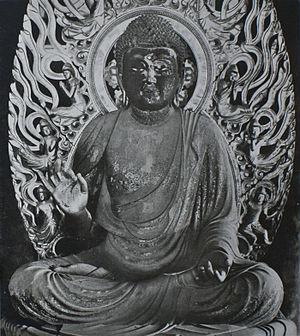
Unkei, né aux alentours de 1151 et mort en 1223, était un sculpteur japonais d’images bouddhiques originaire de Nara à la fin du XIIᵉ et au début du XIIIᵉ siècle, appartenant à l’école Kei de l’époque de Kamakura. Il était le fils de Kōkei et le père de Tankei, également sculpteurs de l’école Kei. Il reprit à la suite de son père la direction de l’école vers 1195 et fut honoré du plus haut titre ecclésiastique pour les sculpteurs bouddhiques, hōin, en 1203. Il travailla pour de nombreux temples dans tout le Japon, ainsi que pour le compte de samouraïs ou du shogun.
L'introduction du bouddhisme au Japon en provenance du royaume coréen de Baekje au milieu du VIᵉ siècle entraîne une renaissance de la sculpture japonaise. Des moines bouddhistes, des artisans et des lettrés s'installent autour de la capitale dans la province de Yamato et transmettent leurs techniques aux artisans locaux. Tout naturellement, les premières sculptures japonaises des époques Asuka et Hakuhō montrent de fortes influences de l'art continental et se caractérisent d'abord par des yeux en amande, des lèvres en forme de croissant tournées vers le haut et des plis dans les vêtements disposés symétriquement. L'atelier du sculpteur Tori Busshi, fortement influencé par le style des Wei du nord, produit des œuvres qui illustrent ces caractéristiques. La triade de Shaka Nyorai et le Guze Kannon au Hōryū-ji en sont d'excellents exemples. À la fin du VIIᵉ siècle, le bois remplace le bronze et le cuivre. Au début de la dynastie Tang, un plus grand réalisme s'exprime par des formes plus pleines, des fentes longues et étroites pour les yeux, des traits de visage plus doux, des vêtements fluides et embellis avec des ornements tels que des bracelets et des bijoux.